Australia at the 1972 Summer Paralympics

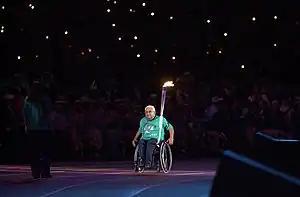
Wheelchair basketball captain and coach at the Opening Ceremony of the Sydney Paralympics in 2000.

Men - Brian Chambers, Kevin Coombs, Terry Giddy, John Martin, Robert McIntyre, Hugh Patterson, Frank Ponta, Victor Salvemini